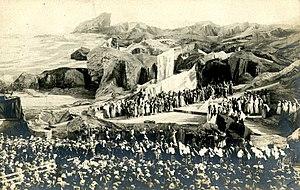
Carte postale éditée en 1900 lors de la représentation de l'opéra Prométhée de Gabriel Fauré au Théâtre des Arènes, à Béziers.
À l'initiative du mécène biterrois Fernand Castelbon de Beauxhostes, des opéras furent créés ou représentés au début du XXᵉ siècle dans les nouvelles arènes de Béziers. Bien entendu, le rôle d'un mécène n'est pas seulement financier. L'enseignement collectif étant alors inexistant, Castelbon avait déjà proposé à la municipalité la création d'une "École municipale professionnelle de musique vocale", mettant à sa disposition gratuitement une salle aménagée à cet effet dans l'ancien couvent des Ursulines. Y donnant ses concerts, la "Société Sainte-Cécile" avait là ses instruments et matériel ; elle était dès 1887 sous la présidence de Castelbon. Et d'ailleurs, il allait rapidement lui joindre "l'Orphéon Sainte-Cécile". En 1893, Castelbon prenait la présidence de la "Lyre biterroise", la réorganisant avec succès. Il se servit de toutes ces formations, et bien d'autres, pour les chœurs de son Théâtre des Arènes. Aussi, les Fêtes de Déjanire connurent dès la première année un grand succès, laissant supposer son renouvellement les années suivantes.